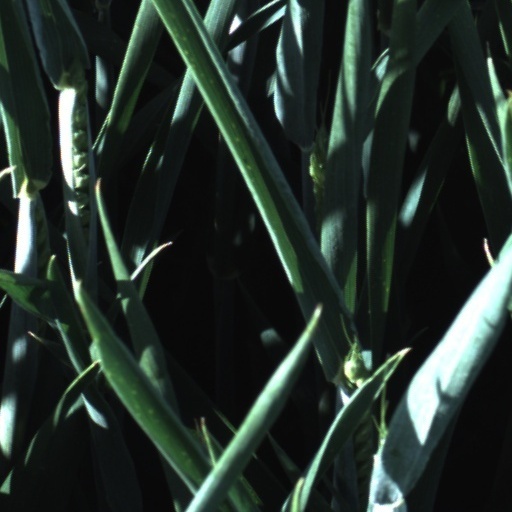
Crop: wheat